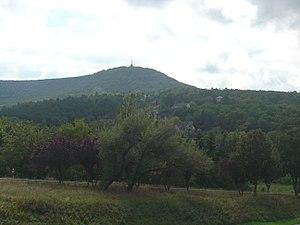
La chapelle Notre-Dame d'Etang vue depuis Vélars-sur-Ouche
Notre-Dame d'Étang est une statuette de Vierge à l’enfant en pierre, du XIᵉ siècle ou du XIIᵉ siècle, conservée à l’église de Velars-sur-Ouche. Elle ne doit pas être confondue avec le monument à Notre-Dame d'Étang, qui se situe près de Velars-sur-Ouche, sur la montagne d'Étang, en Côte-d'Or.
La montagne d'Étang est le nom non officiel d'un sommet de Côte-d'Or situé à une dizaine de kilomètres au sud-ouest de Dijon. La colline a la particularité de posséder une chapelle depuis plusieurs siècles, à son extrémité nord, construite à une altitude de 545 m.